Skyline (Honolulu)

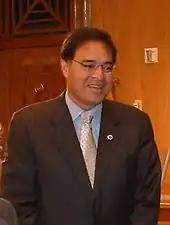
Former Honolulu mayor Mufi Hannemann

In January 2010, Republican Governor Linda Lingle publicly recommended that the city alter plans for the rail line after news reports on FTA documents where the federal agency raised issues over declining tax revenues in connection with a global economic recession, and commissioned a study by the state to review the project's finances in March. The state financial study, publicly released on December 2, 2010, indicated that the project would likely experience a $1.7 billion overrun above the $5.3 billion projected cost, and that collections from the General Excise Tax would be 30% below forecasts. Then Mayor Peter Carlisle (Democrat) dismissed the study as "damaged goods," and "a pre-determined anti-rail rant." He also pointed to several conclusions as "erroneous" and "inaccurate" before concluding that "spending a third of a million dollars for this shoddy, biased analysis is an appalling waste of our tax dollars." Lingle's Democratic successor, Neil Abercrombie, publicly stated that the financial analysis would not affect his decision to approve or disapprove of the project, saying that the state's responsibility is limited to the environmental review process, and that decisions regarding the project's finances belong to the city and the FTA. Governor Abercrombie subsequently approved the project's final environmental impact statement on December 16, 2010. The Honolulu City Council held a hearing on January 12, 2011, about the state's financial review, but the hearing was not attended by any state officials, who had been invited to testify.